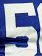
Number: 5